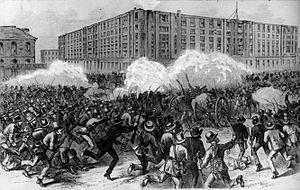
Ulysses S. Grant, né Hiram Ulysses Grant le 27 avril 1822 à Point Pleasant et mort le 23 juillet 1885 à Wilton, est un homme d'État américain, 18ᵉ président des États-Unis. Après une brillante carrière militaire au cours de laquelle il commanda les armées nordistes durant la guerre de Sécession, il fut élu président en 1868. Sa présidence fut marquée par ses tentatives visant à intégrer davantage les anciens États confédérés dans l'Union, à éliminer les vestiges du nationalisme sudiste et à protéger les droits des Afro-Américains. La fin de son mandat fut néanmoins ternie par les dissensions du Parti républicain, la panique bancaire de 1873 et la corruption de son administration.